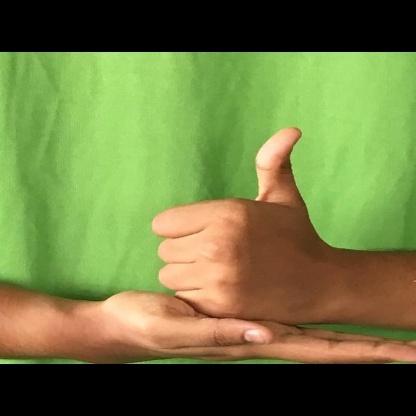
Mudra: Shivalinga